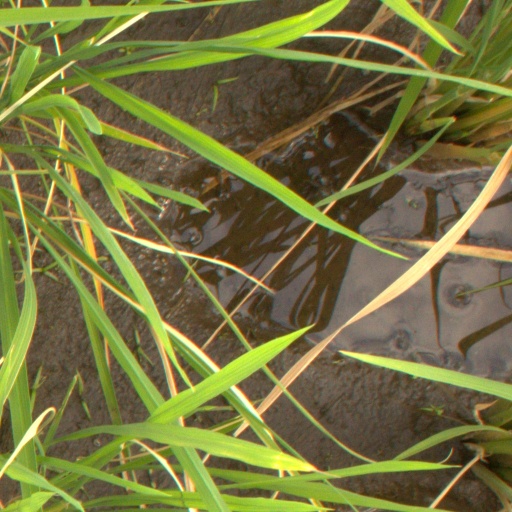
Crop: rice